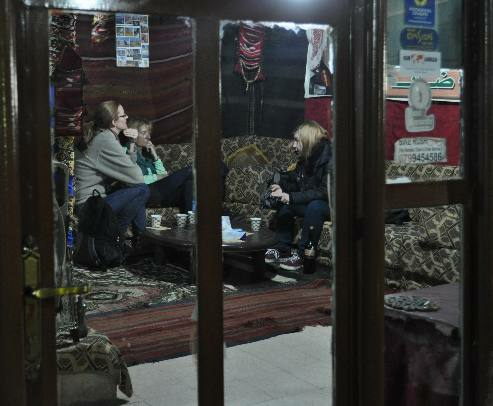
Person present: Yes